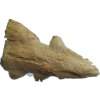
Label: ginger